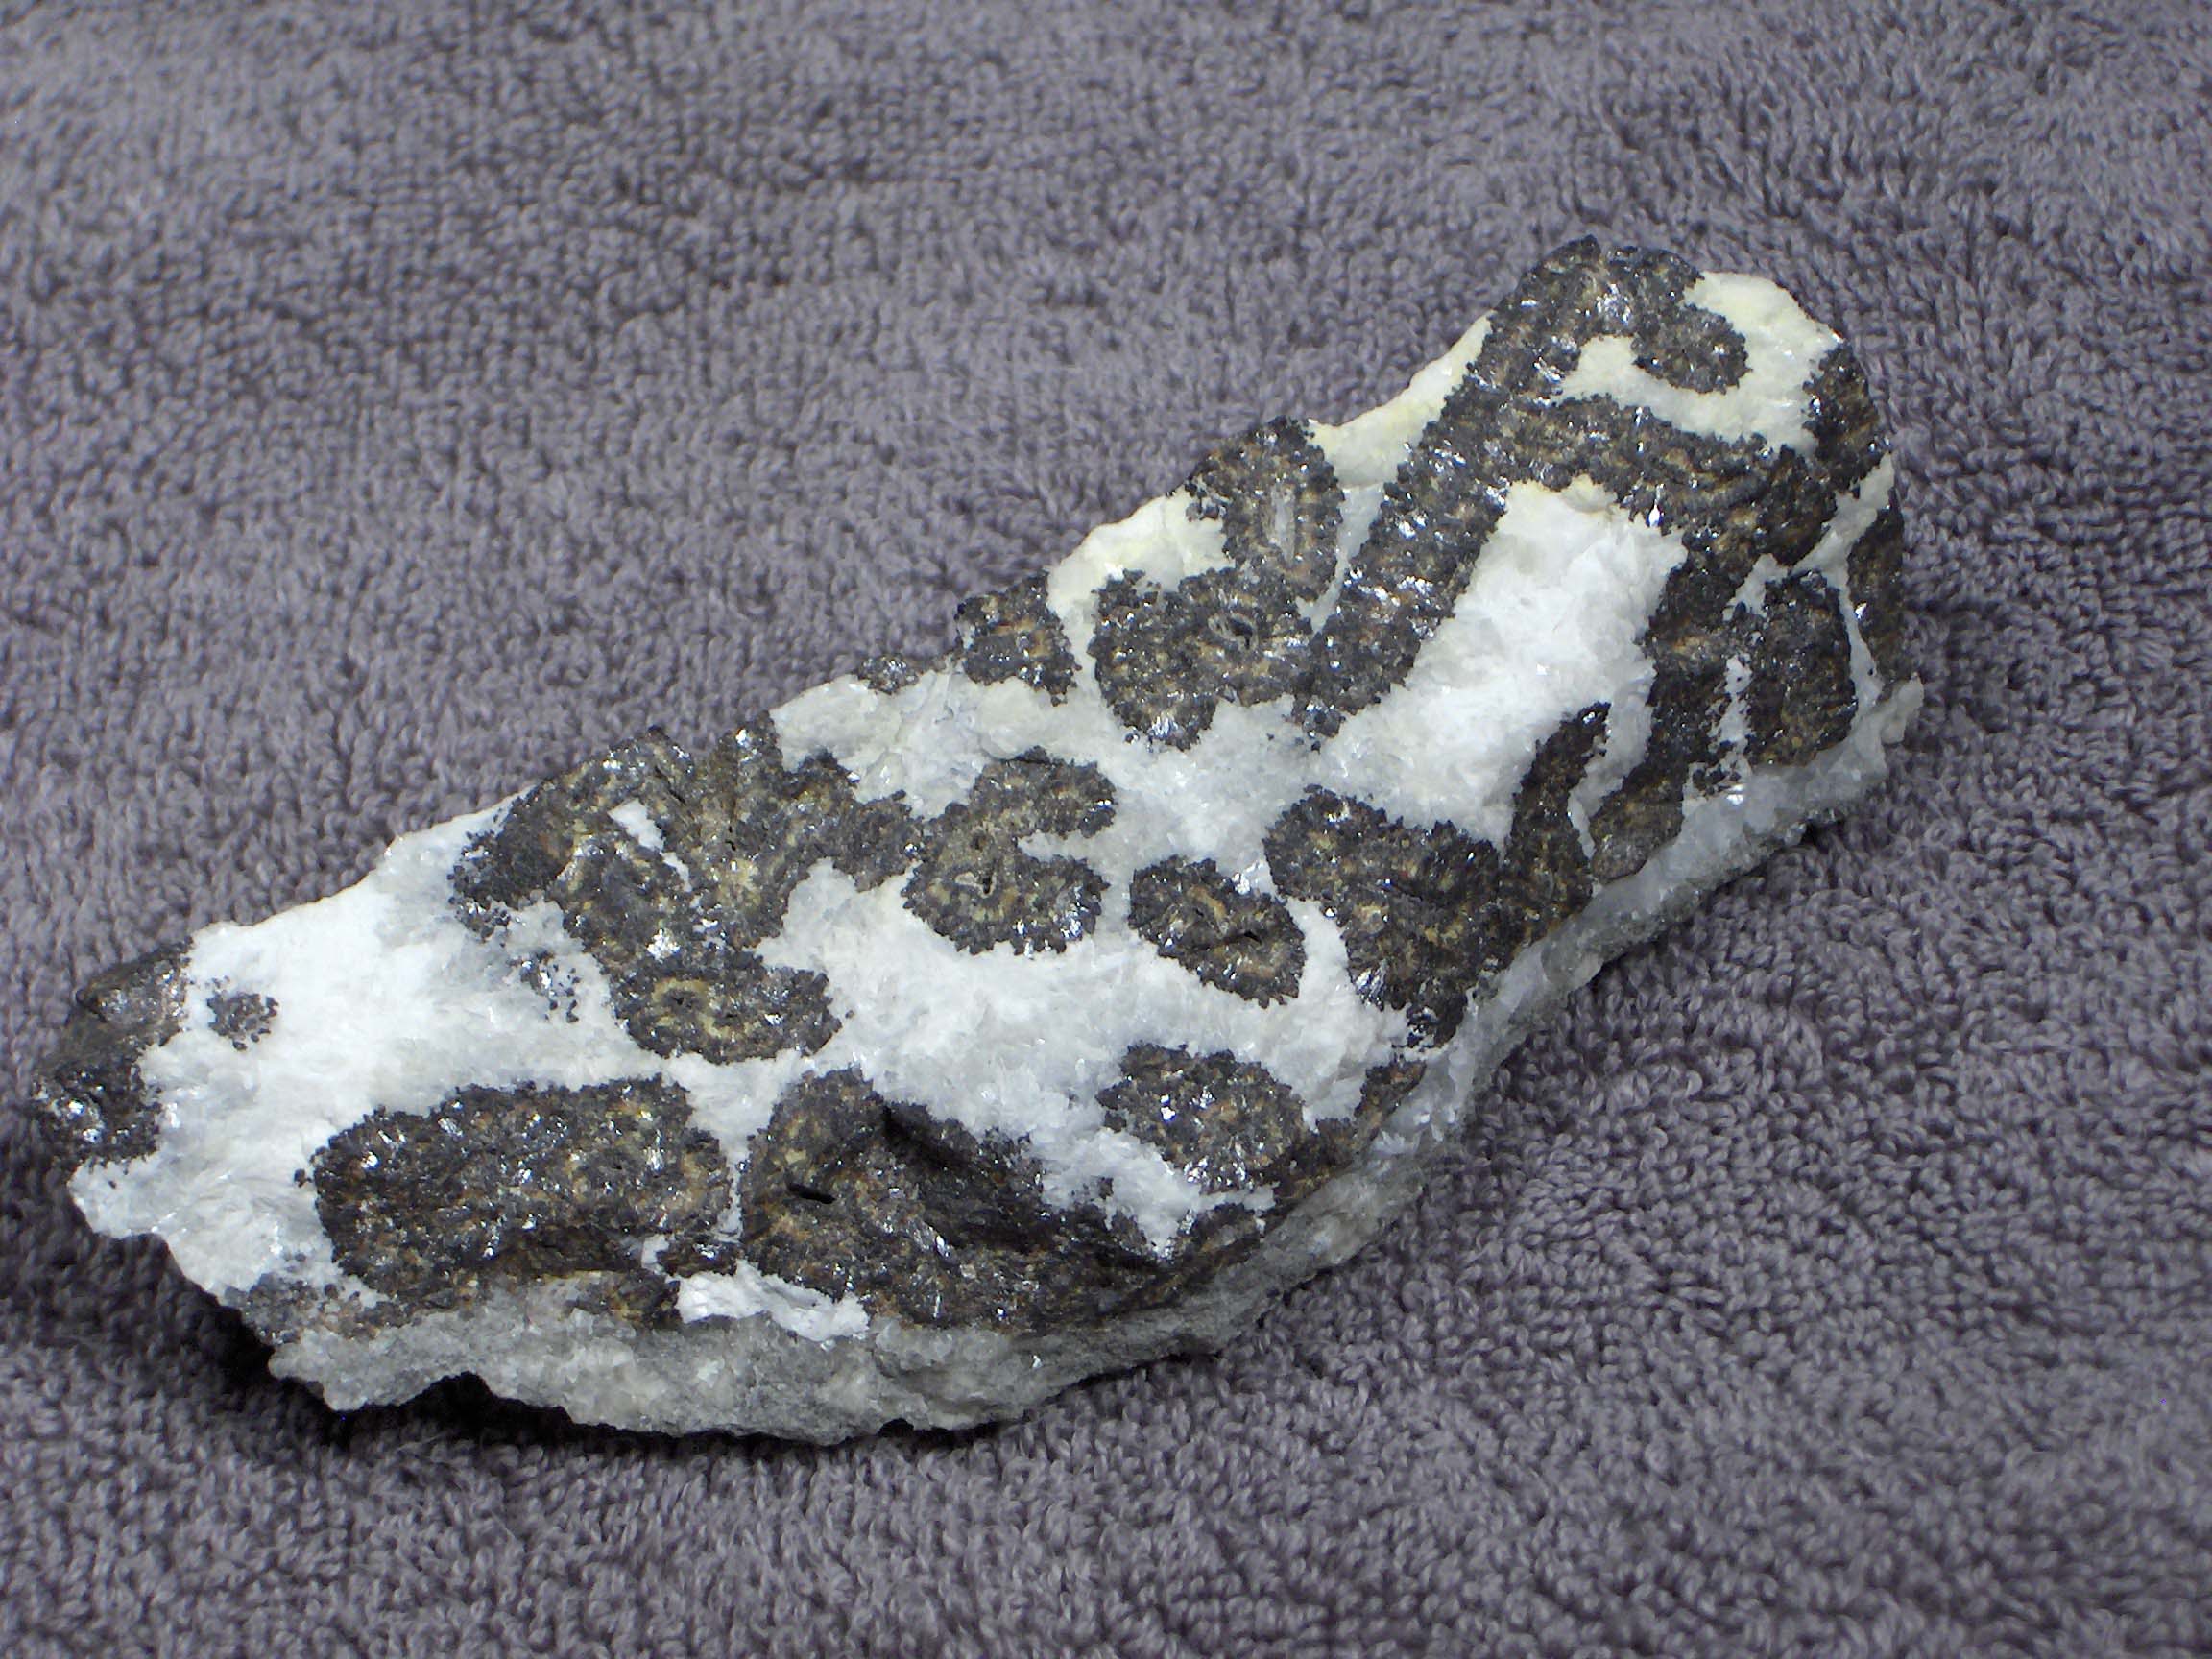
rock, shoe, collection, material, geology, canada, footwear, limestone, ore, unusual, 2009, geotag, subarcticmike, mineral, specimen, wikimedia, mycollection, sample, mining, nwt, crystalline, sulphide, crystallography, northwestterritories, northof60, rockhounding, selfcollected, pinepoint, sphalerite, calcite, mineralspecimen, speleotherm, paleokarst, minesite, sulfide